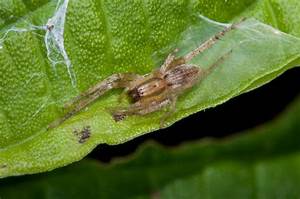
Label: spider